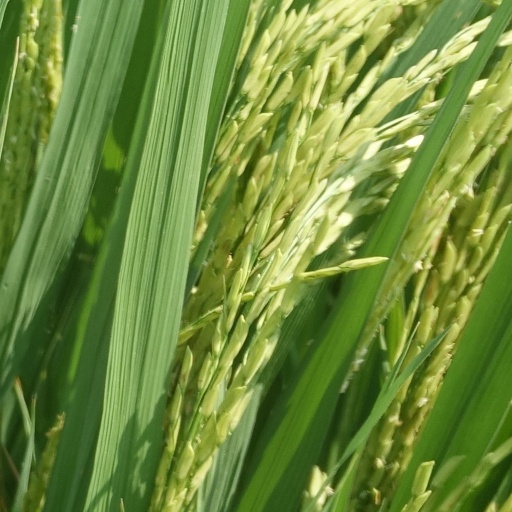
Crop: rice